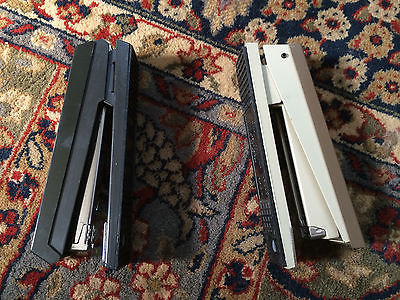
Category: stapler